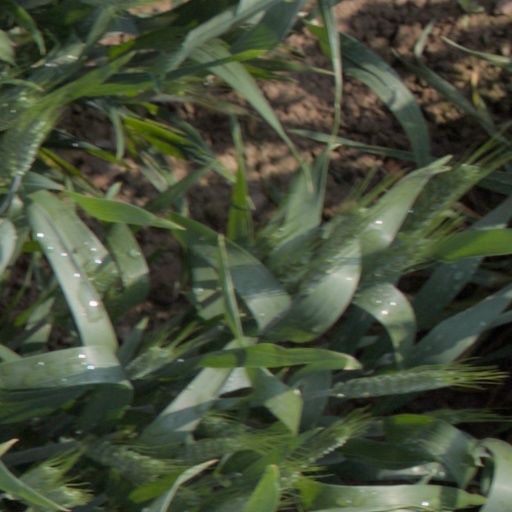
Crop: wheat